Humberto de Alencar Castelo Branco

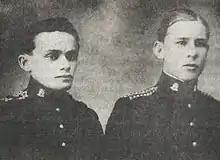
Castelo Branco (left) and Amaury Kruel at the Military School of Porto Alegre, c. 1912–1917

Castelo Branco joined the Brazilian Army at Rio Pardo Military School in Rio Grande do Sul. In 1918, he joined the Military School of Realengo in Rio de Janeiro, as an infantry cadet, and was declared second lieutenant in 1921, being assigned to the 12th Infantry Regiment in Belo Horizonte. In 1923 he reached the rank of first lieutenant. In 1924, still as lieutenant, he completed the Infantry Advanced Course and, upon returning to the 12th RI, was assigned the task of commanding a detachment from the unit and integrating the legal forces that would come to grips with and overcome internal revolts hatched in São Paulo in 1925. He then returned to the Military School of Realengo as an infantry instructor in 1927. He participated, like many other lieutenants of his time, in the Brazilian Revolution of 1930.